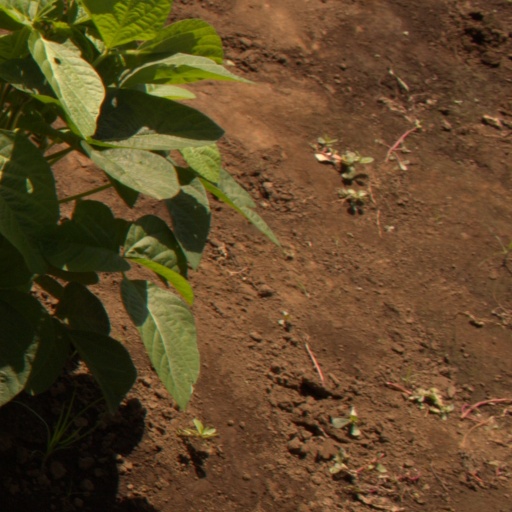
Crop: soybean